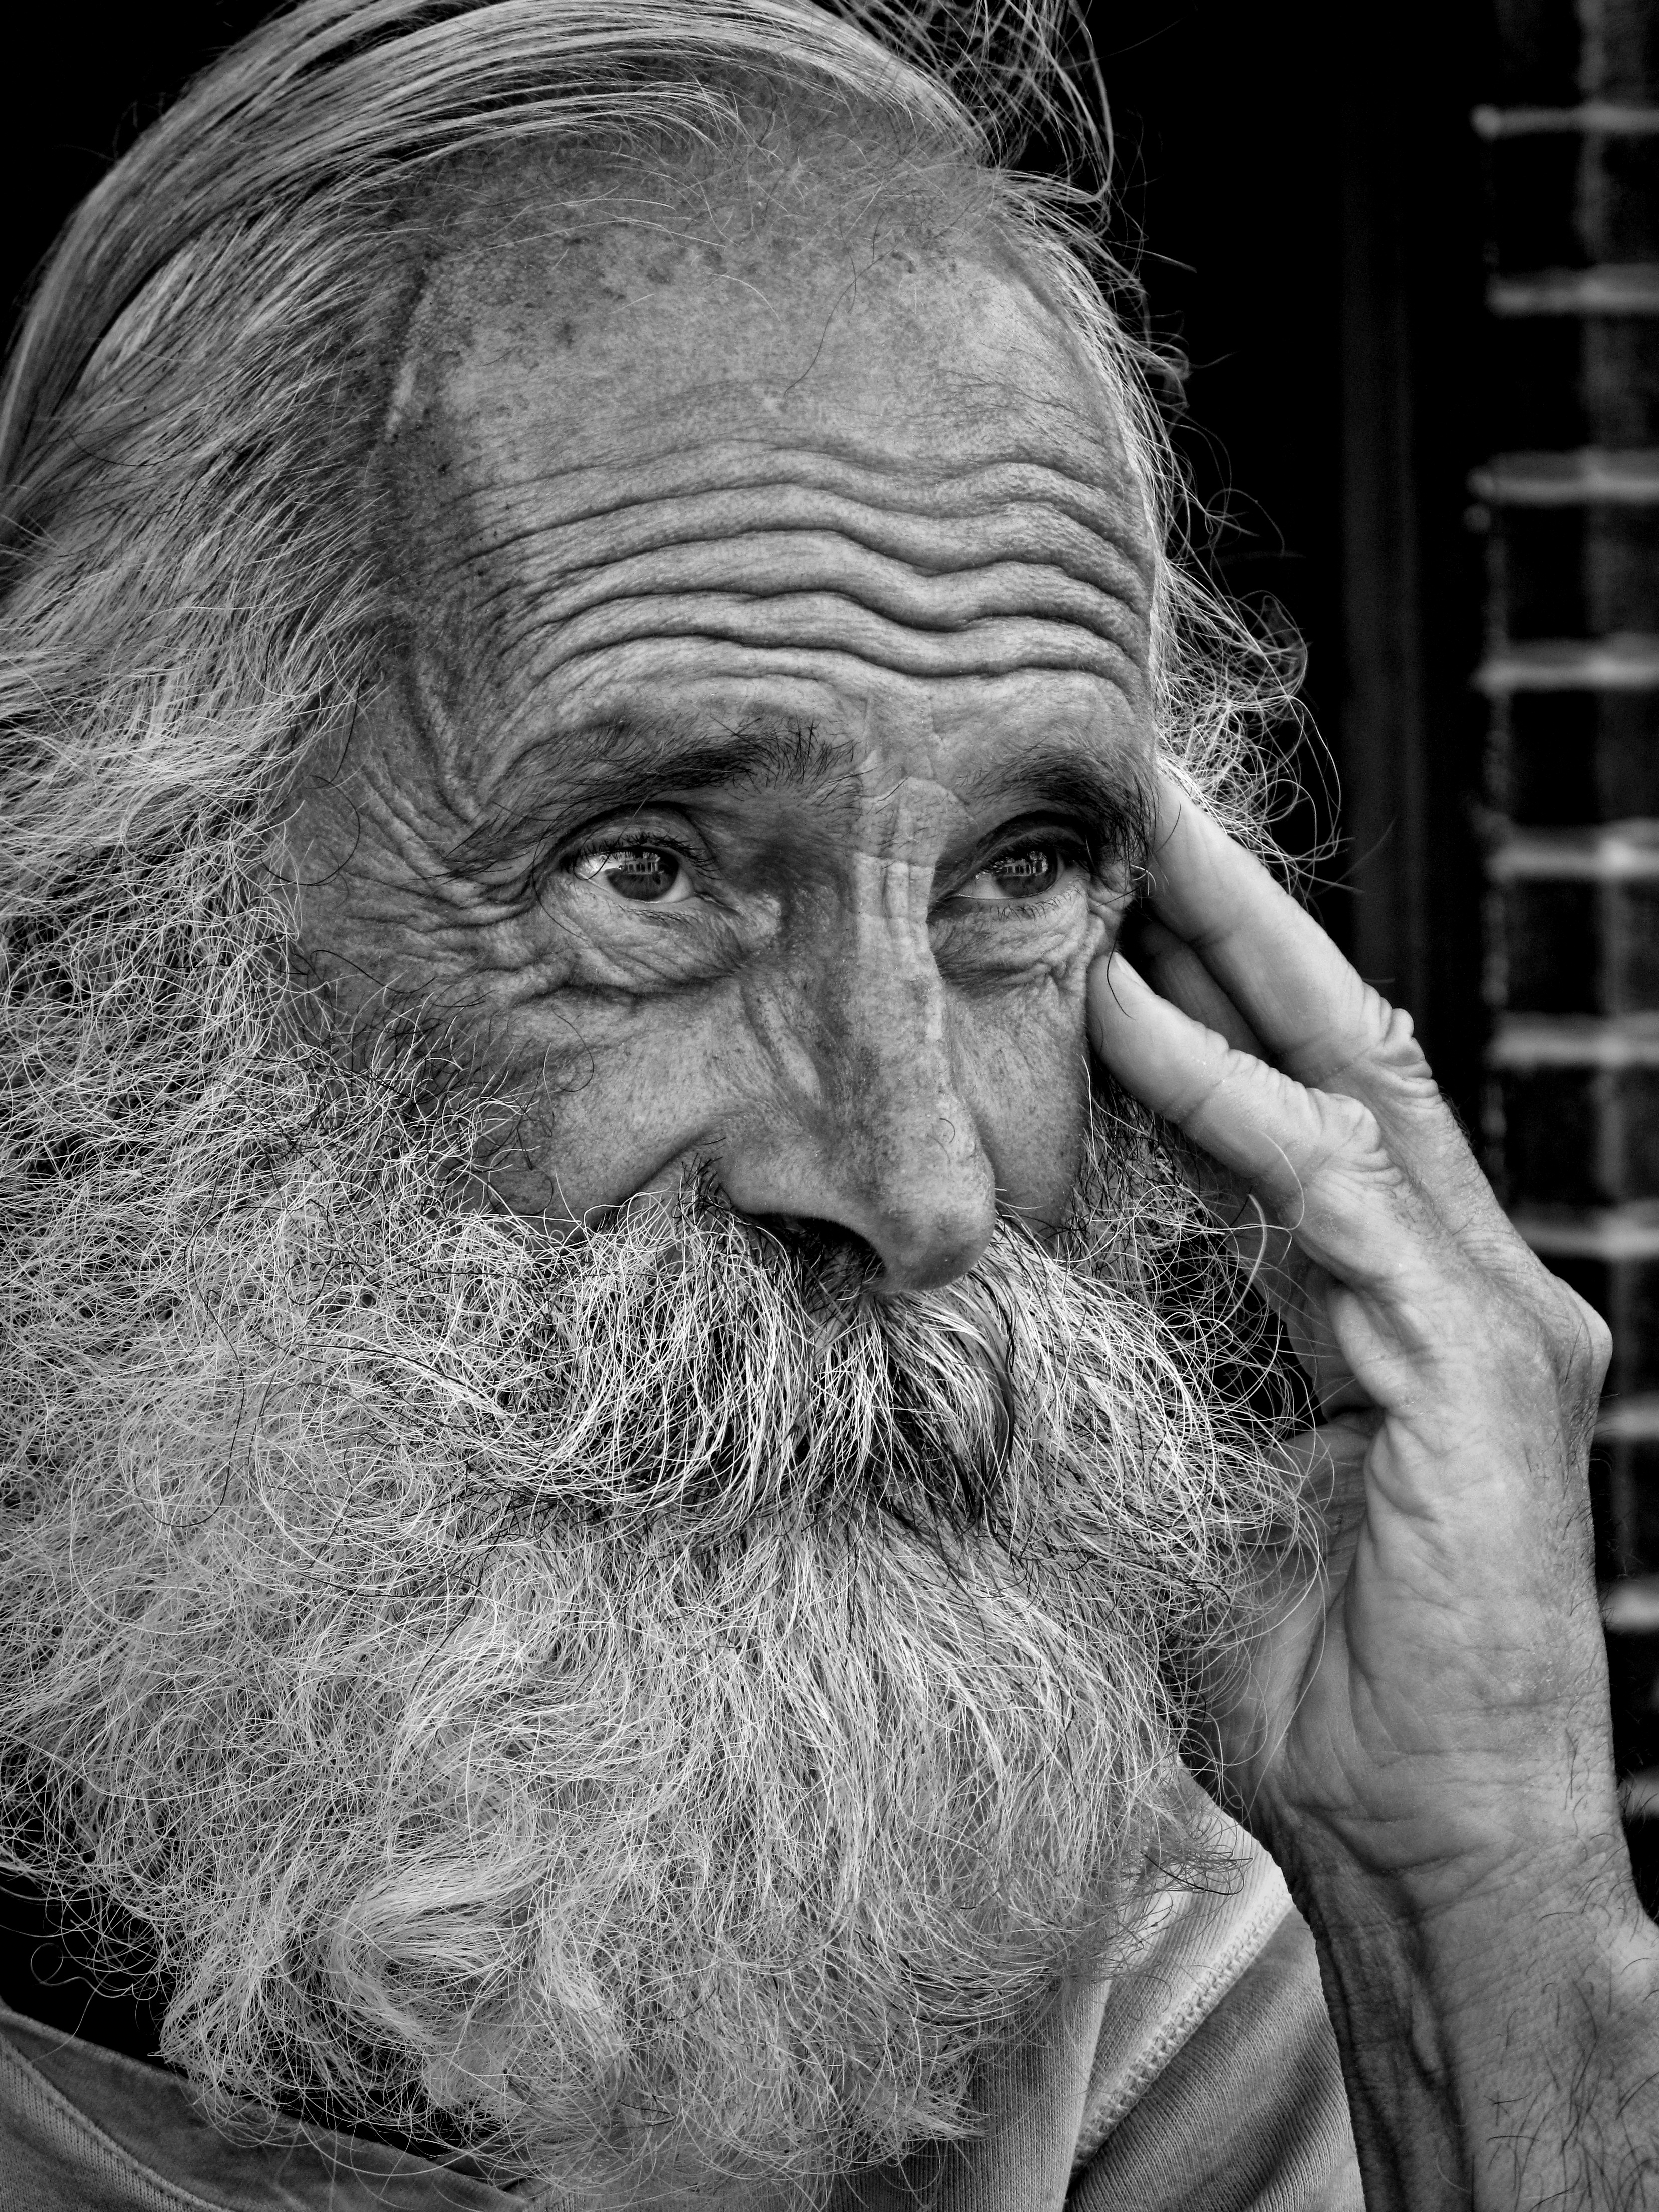
Portrait style: Real Portrait